The Unemployment Club

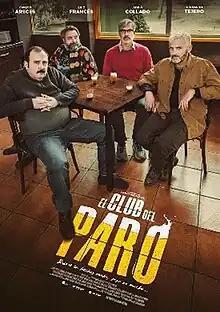
Theatrical release poster

The Unemployment Club (Spanish: El club del paro), released in Canada as The Unemployed Club, is a 2021 Spanish comedy film written and directed by David Marqués. It stars Carlos Areces, Fernando Tejero, Adriá Collado and Eric Francés, along with Antonio Resines, Javier Botet, María Isasi, Carmen Ruiz and Veki Velilla.